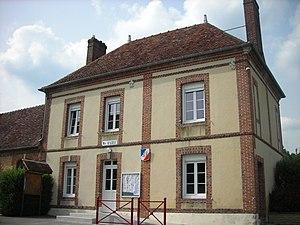
Mairie de Saint-Pierre-des-Loges (Orne, France).
Saint-Pierre-des-Loges est une commune française, située dans le département de l'Orne en région Normandie, peuplée de 156 habitants.